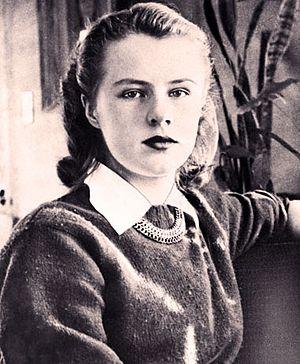
Le triangle de Bennington décrit une région du Vermont, aux États-Unis, marquée par les disparitions de plusieurs personnes dans les années 1940 et les années 1950 autour de la ville fantôme de Glastenbury et du mont Glastenbury, situé dans la forêt nationale de Green Mountain.